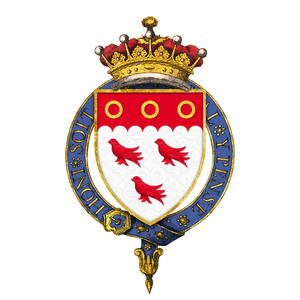
Francis Thomas de Gray Cowper, 7ᵉ comte Cowper, connu sous le nom de vicomte Fordwich de 1837 à 1856, est un politicien libéral britannique. Il est Lord lieutenant d'Irlande de 1880 à 1882.